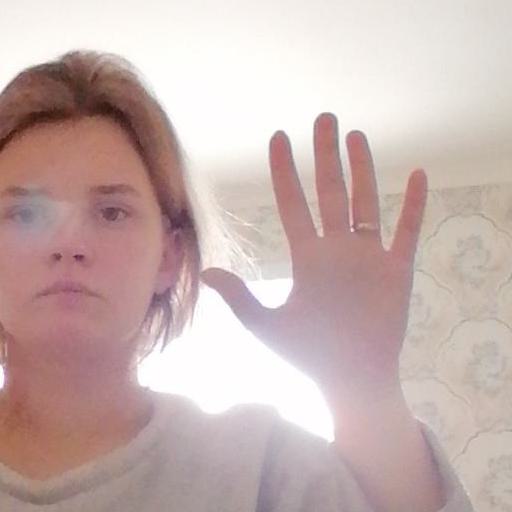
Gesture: palm